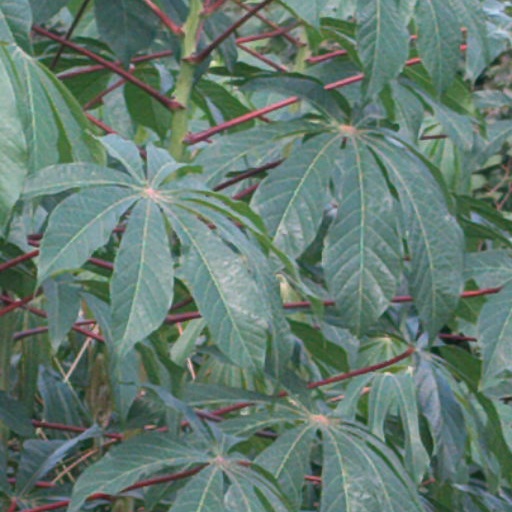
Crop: cassava